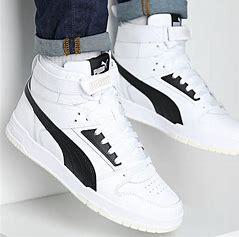
Brand: Puma
Model: RBD Game